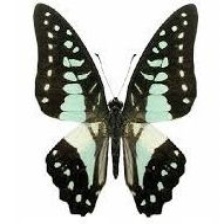
Species: GREAT JAY